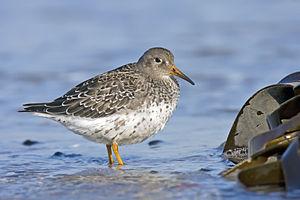
Le Bécasseau violet est une espèce d'oiseaux limicoles de la famille des Scolopacidae.
Cette liste de la faune française regroupe les espèces de Charadriiformes peuplant la France métropolitaine.